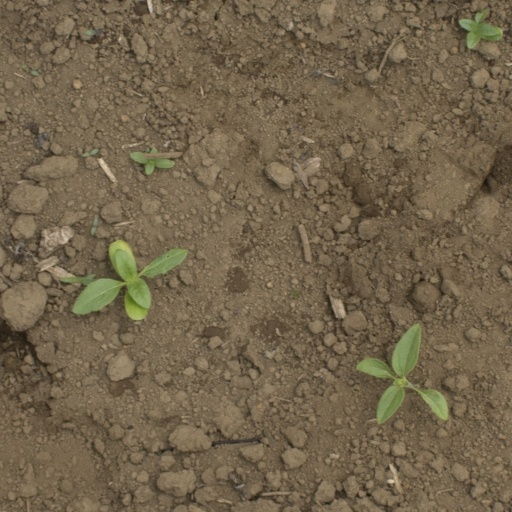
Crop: Jerusalem artichoke